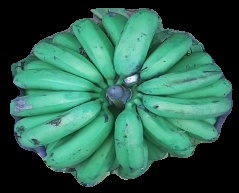
Variety: pachbale
Grade: grade2